Bayan Har block

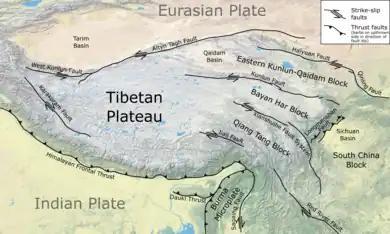
Tectonic map of the Tibetan Plateau showing the main structures

The Bayan Har block or Bayan Kola block is an elongate wedge-shaped block that forms part of the eastern Tibetan Plateau. It is bounded to the southeast by the Longmenshan Fault, a major thrust fault zone, which forms the active tectonic boundary between the plateau and the Sichuan Basin. To the northeast, the boundary is formed by the Kunlun and Minjiang Faults juxtaposing the block against the Eastern Kunlun-Qaidam block and to the southwest by the Xianshuihe fault system forms its boundary with the Qiangtang block. All of these are major left-lateral strike-slip fault zones. The block is currently moving to the southeast relative to the South China block.